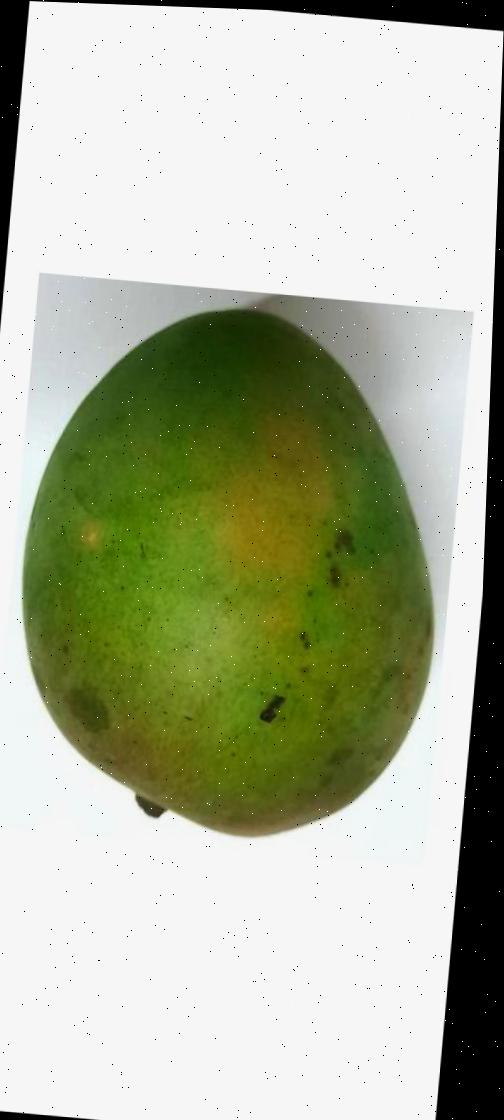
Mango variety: Harivanga